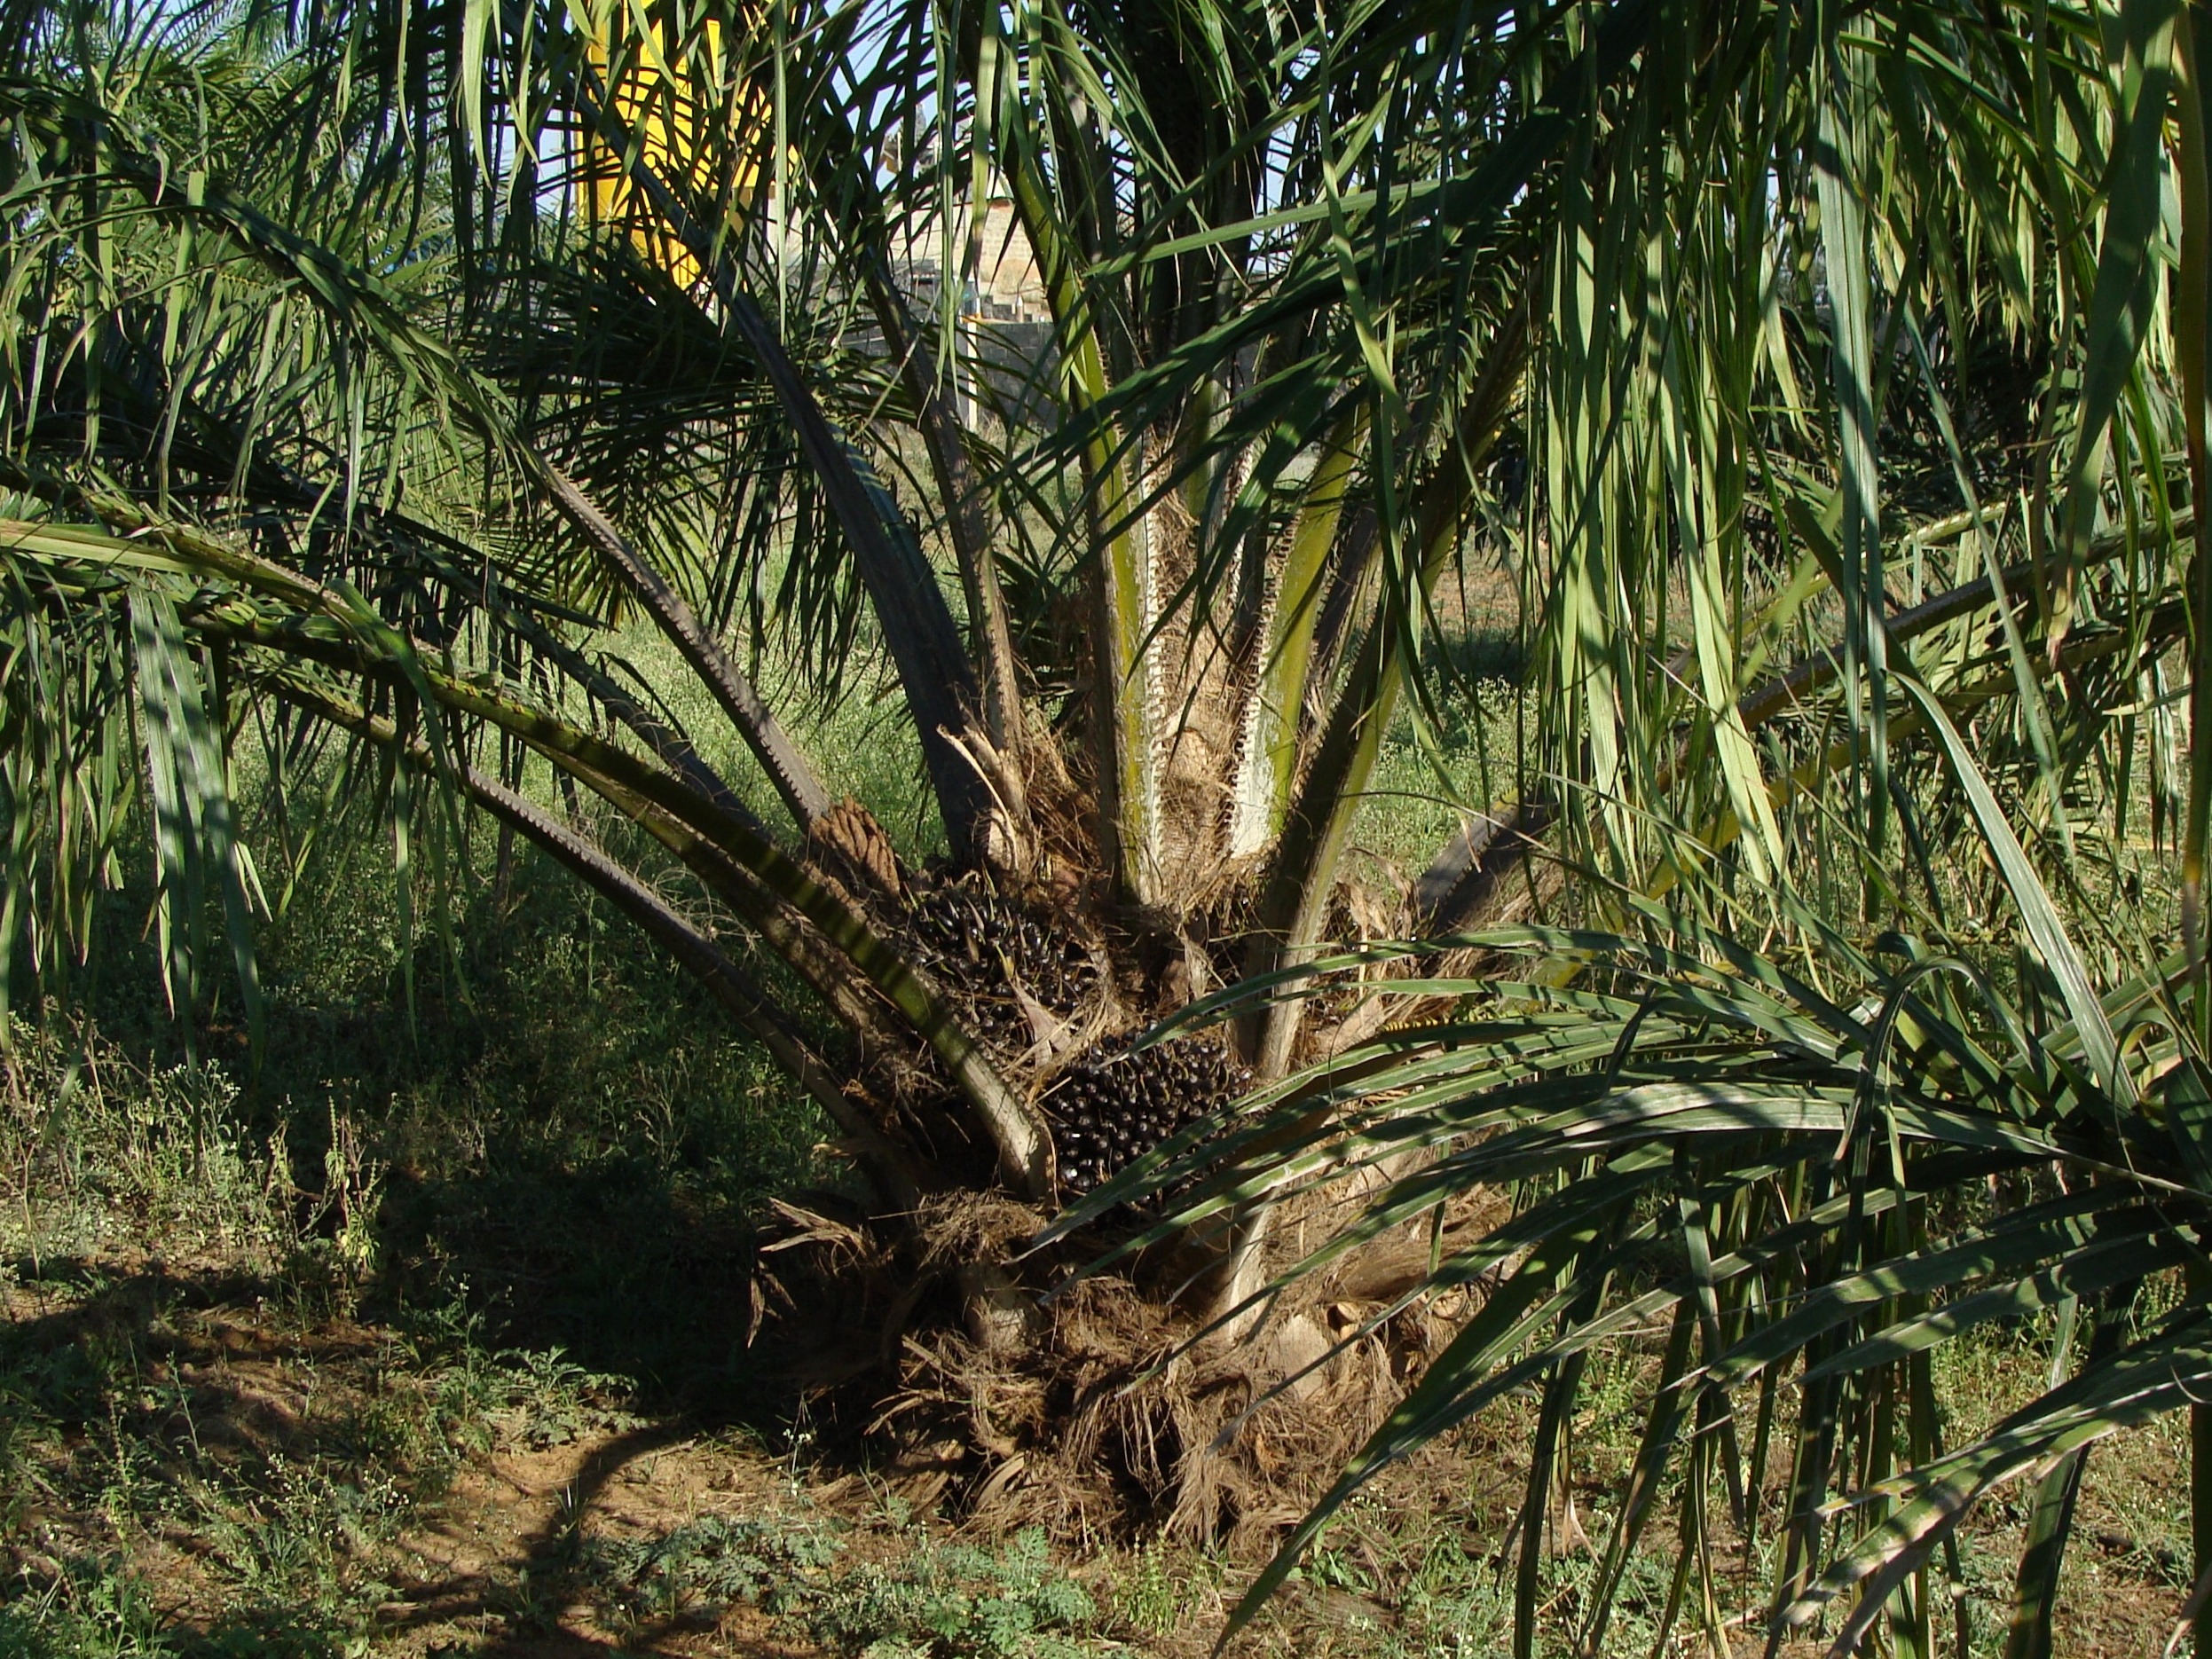
tree, forest, plant, food, jungle, produce, botany, flora, vegetation, rainforest, plantation, india, horticulture, habitat, tropics, ecosystem, karnataka, flowering plant, date palm, oil palm, natural environment, grass family, woody plant, land plant, arecales, palm family, elaeis